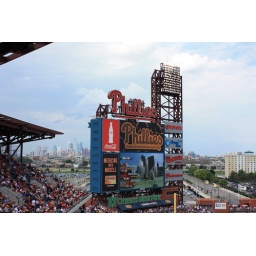
with a view of downtown Philadelphia...not a bad seat in the house